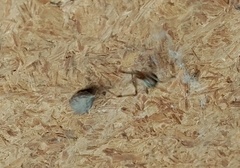
Species: Parasteatoda_tepidariorum